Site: brandenburg
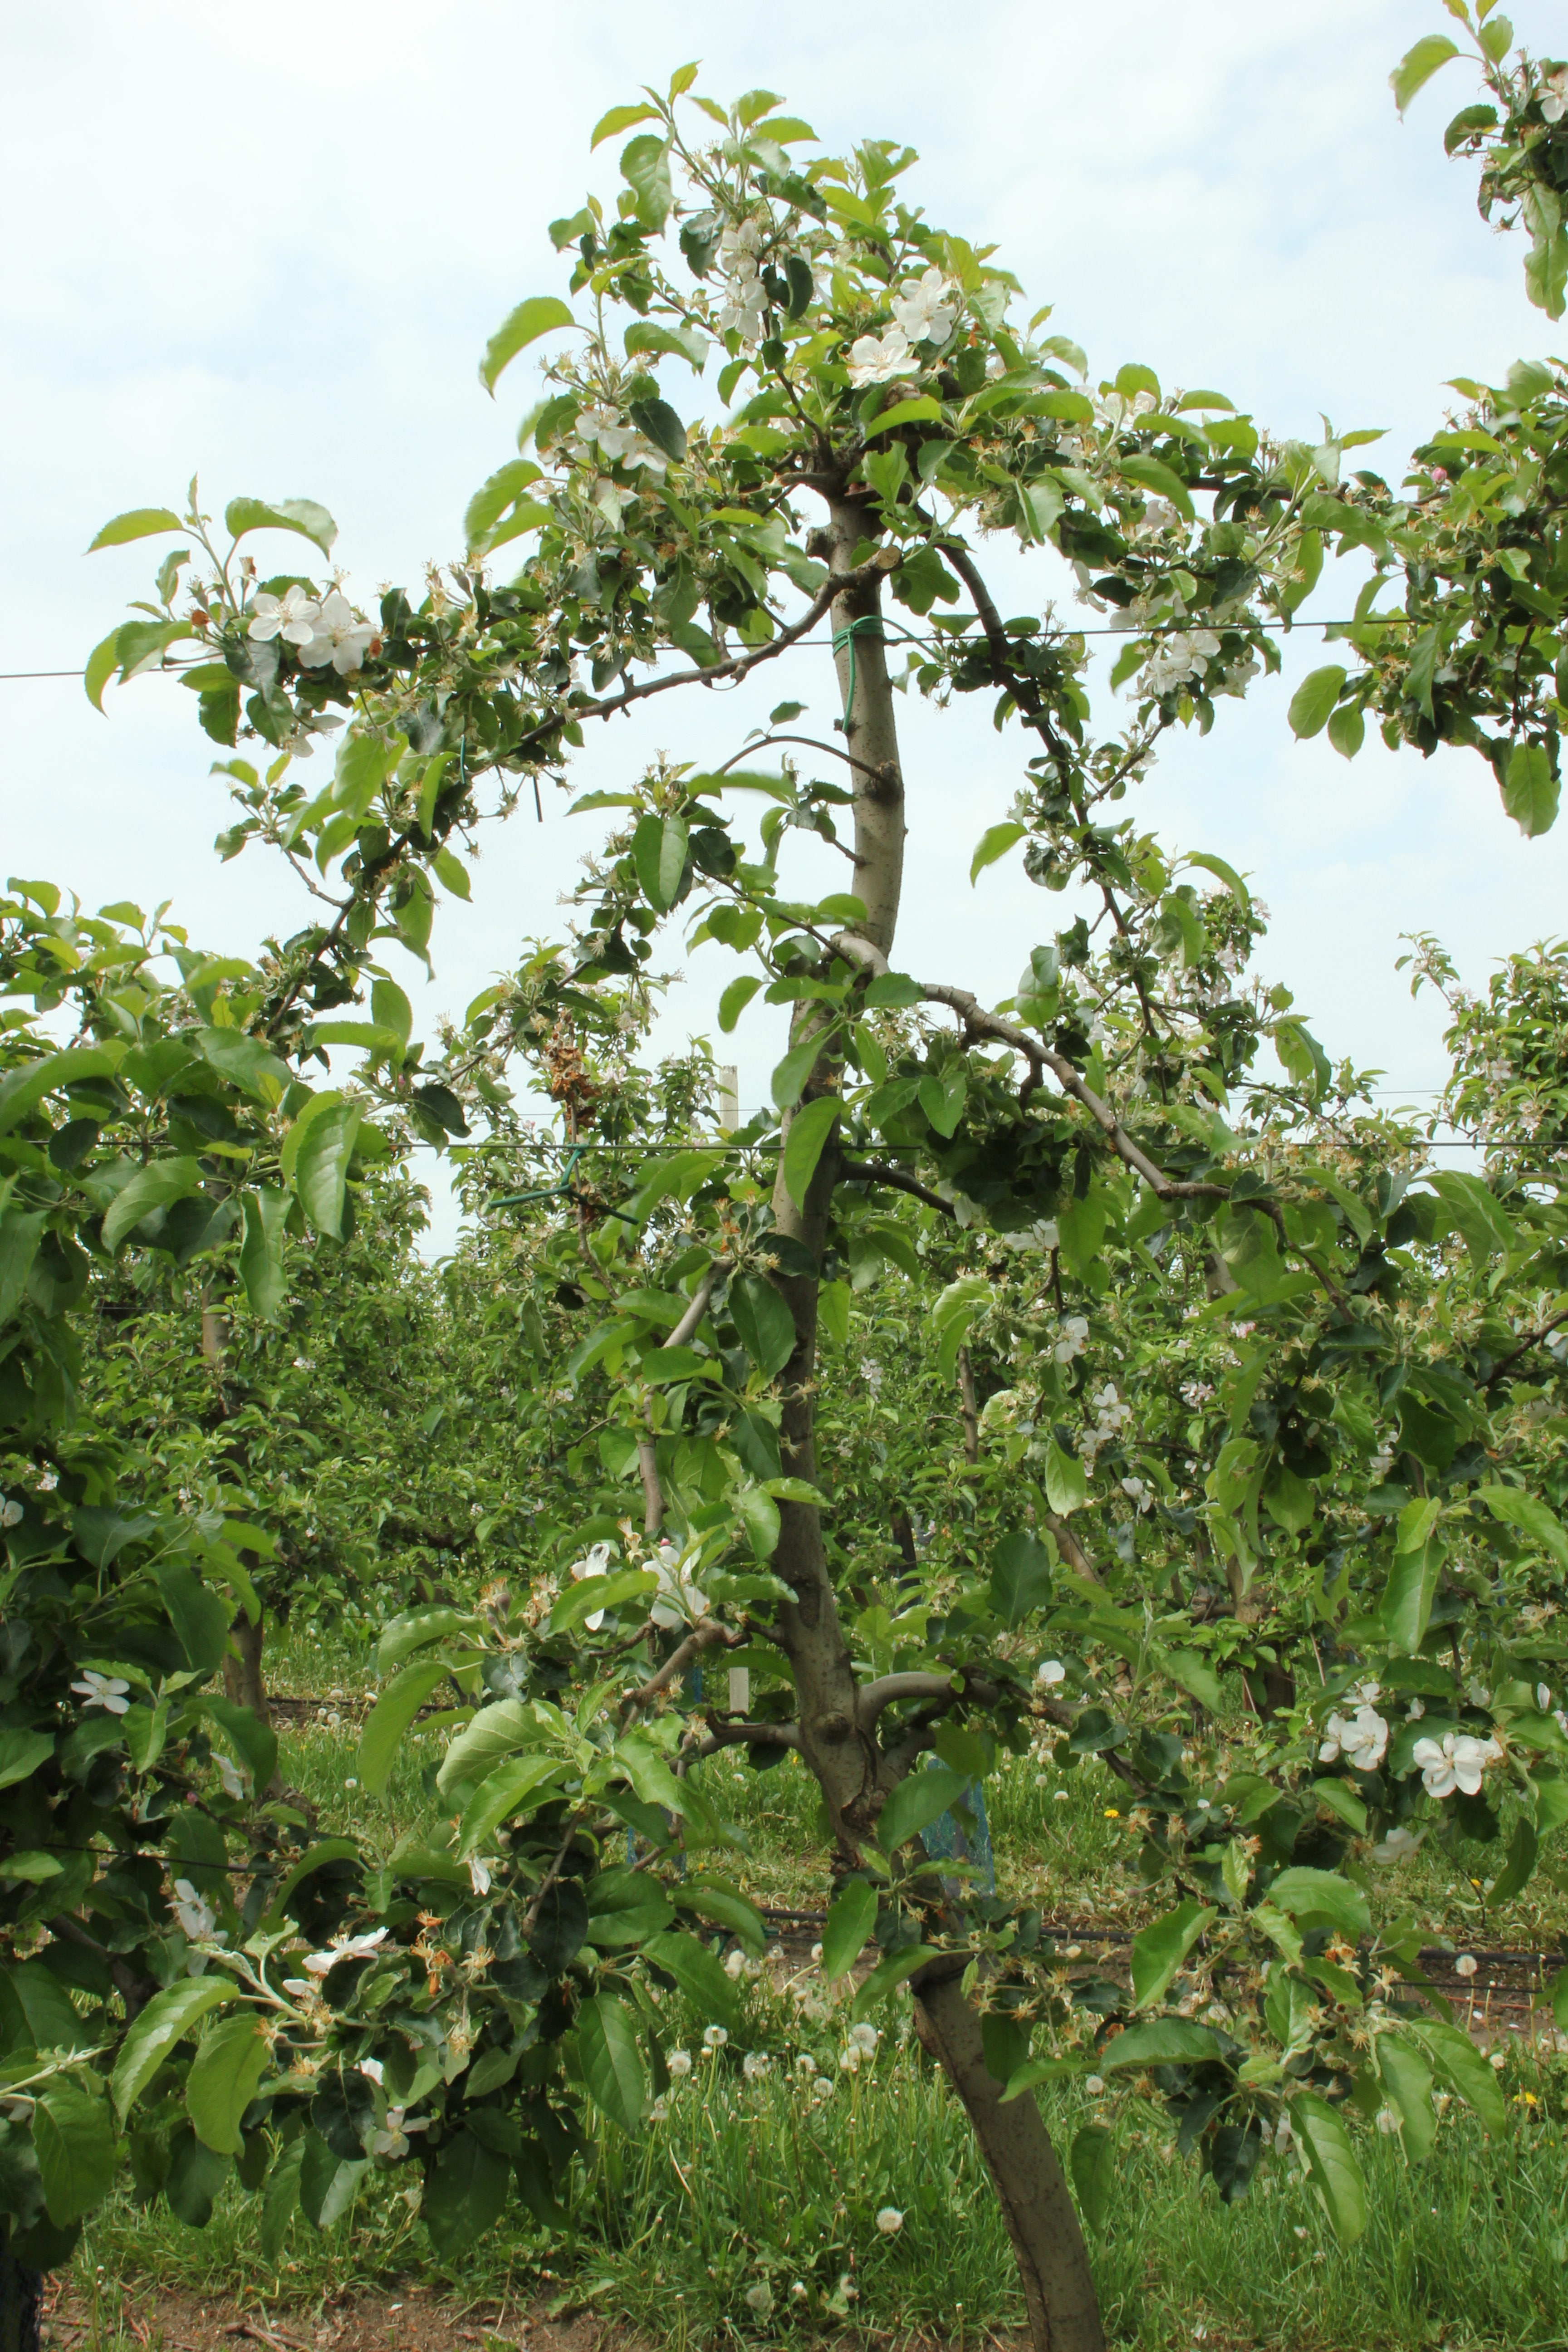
Growth stage (BBCH 67): Flowering